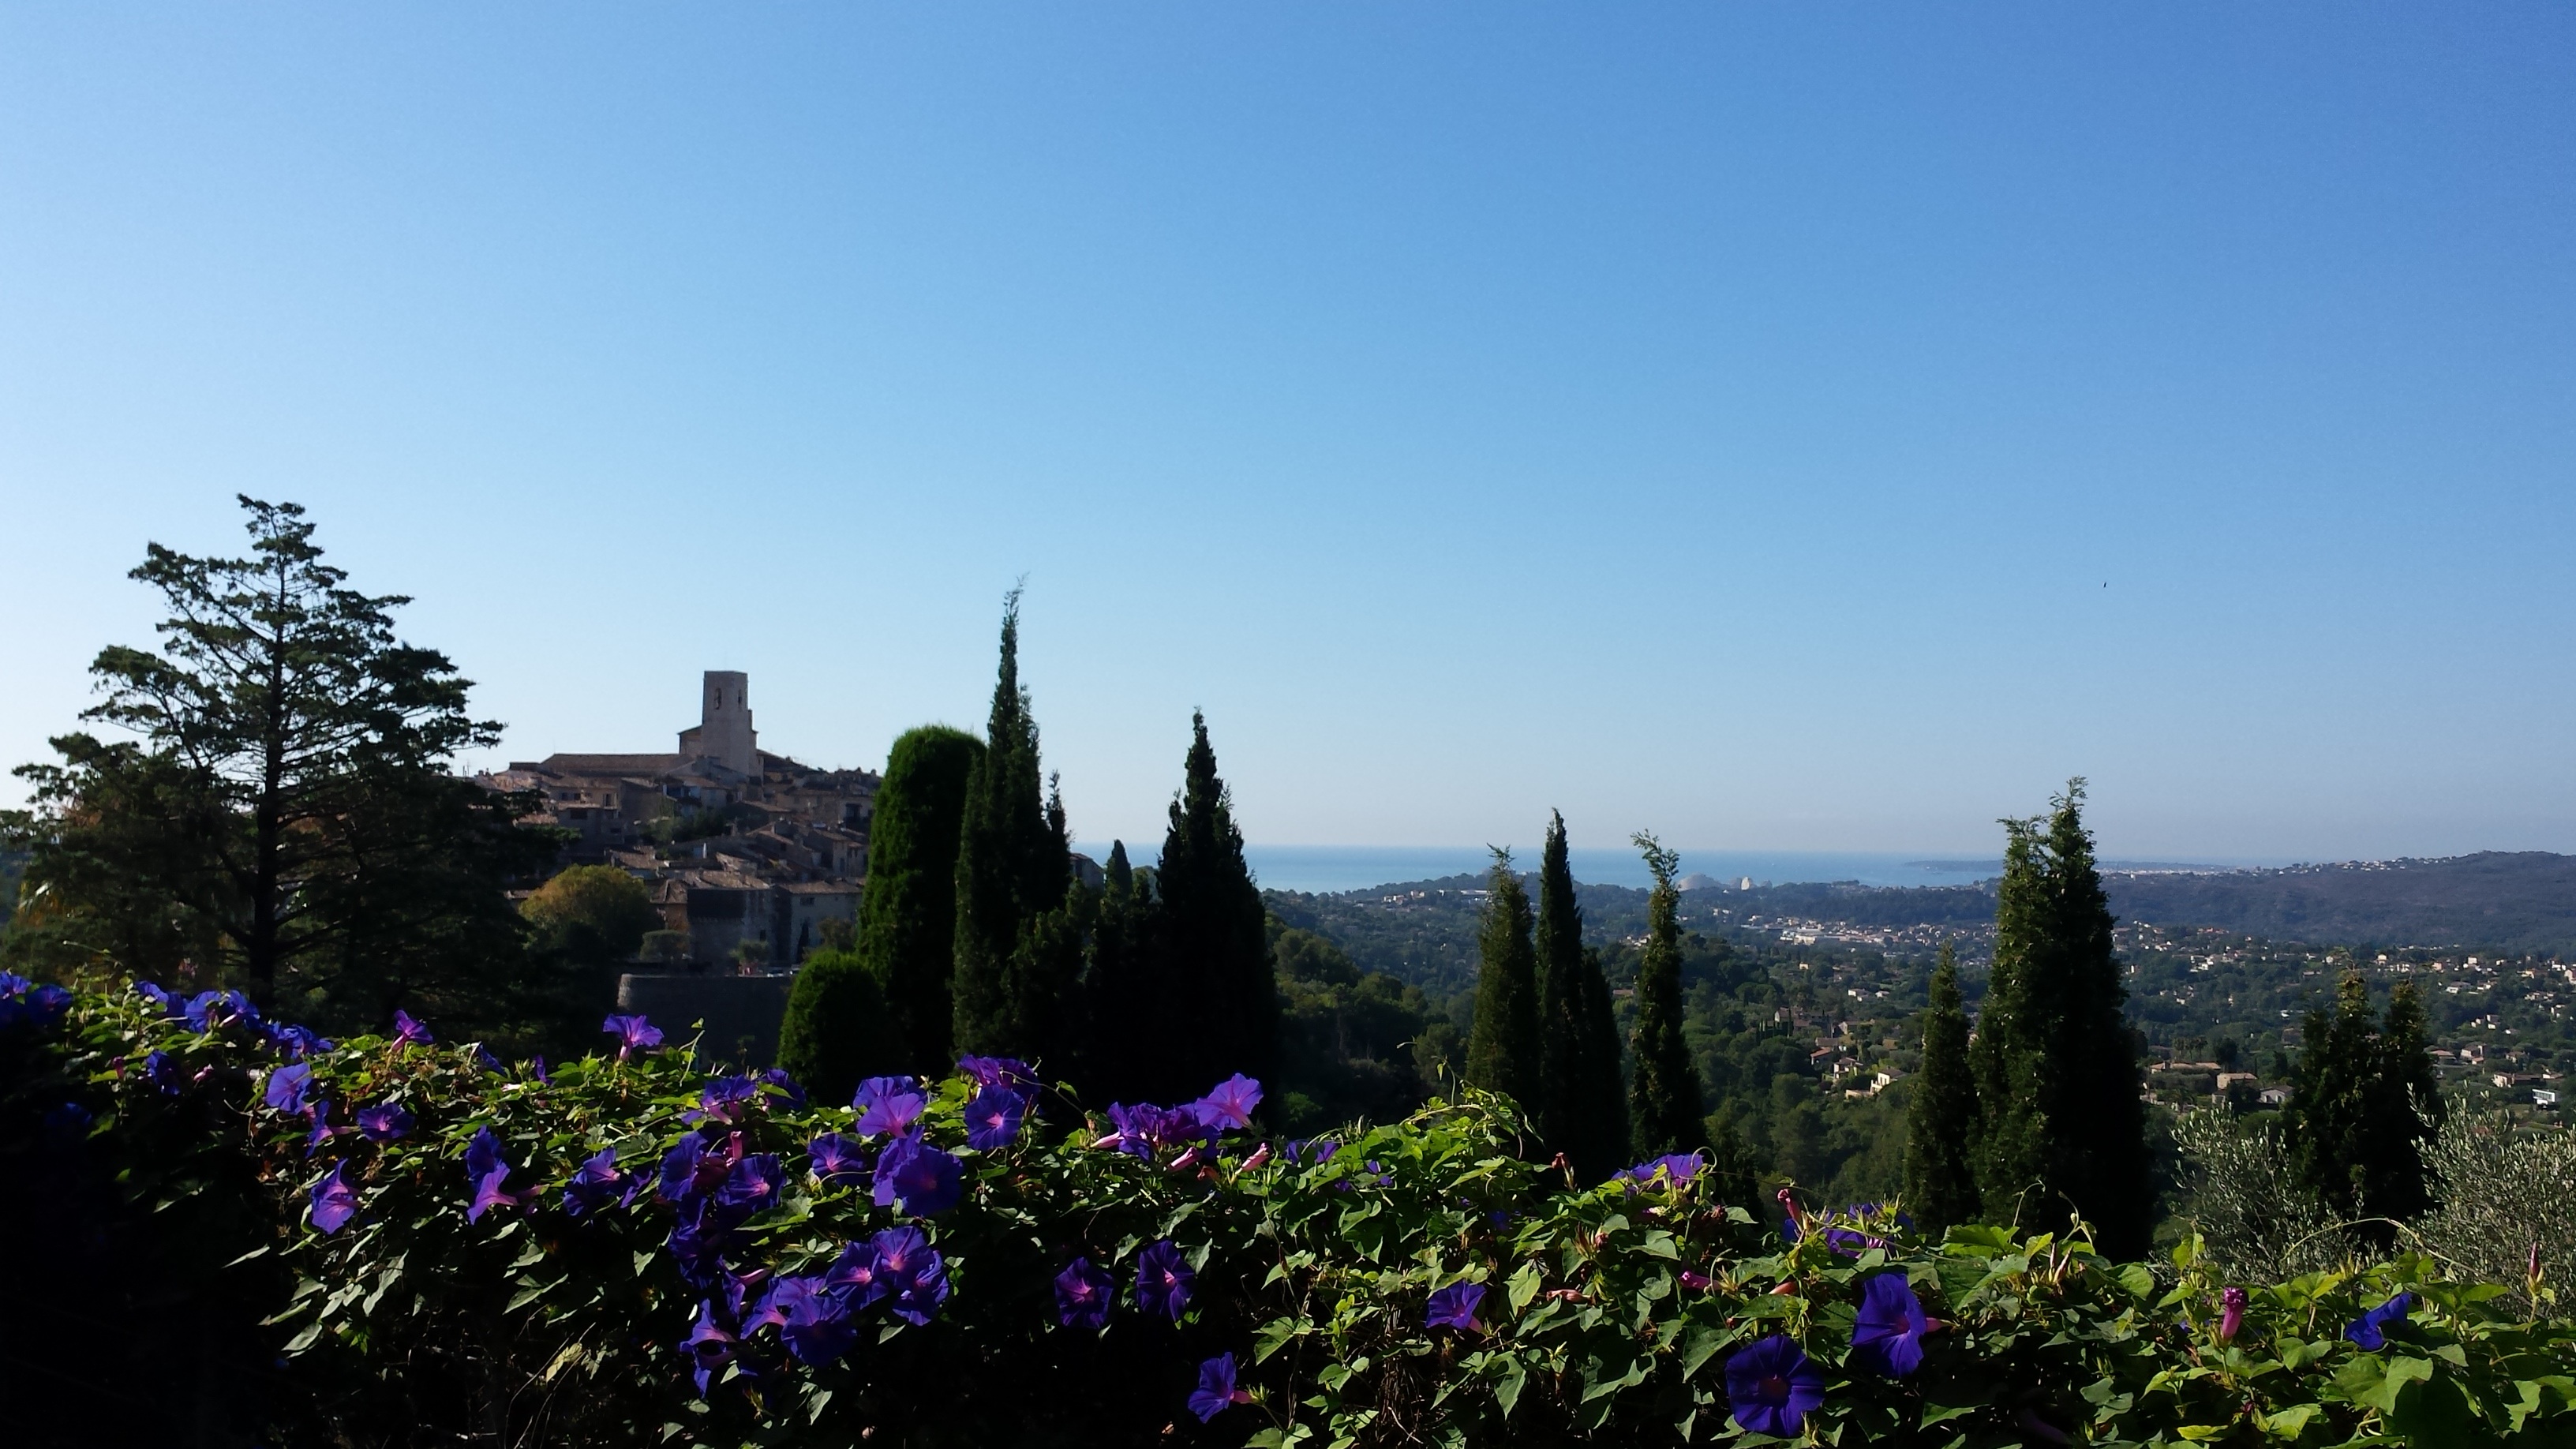
landscape, tree, nature, mountain, plant, sky, meadow, hill, flower, view, old, mountain range, summer, france, green, scenic, blue, church, flora, wildflower, purple flowers, bright, beautiful, purple flower, sky blue, natureworld, old time, mountainous landforms, no clouds, st paul de vence